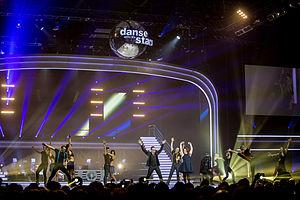
Le Galaxie d'Amnéville est une grande salle de concert située à une vingtaine de kilomètres de Metz. Elle est modulable et peut atteindre 12 200 places dans sa configuration maximum.